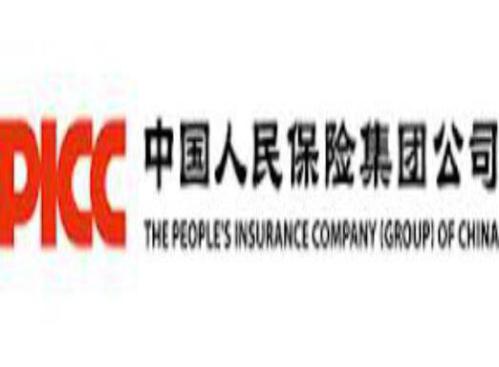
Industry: Others